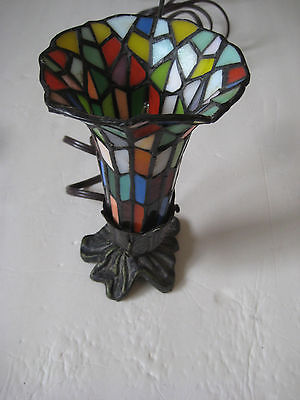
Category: lamp